Atomic bombings of Hiroshima and Nagasaki

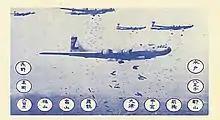
Leaflet showing B-29s dropping bombs. There are 12 circles with 12 Japanese cities named in Japanese writing.

The 509th Composite Group was constituted on 9 December 1944, and activated on 17 December 1944, at Wendover Army Air Field, Utah, commanded by Colonel Paul Tibbets. Tibbets was assigned to organize and command a combat group to develop the means of delivering an atomic weapon against targets in Germany and Japan. Because the flying squadrons of the group consisted of both bomber and transport aircraft, the group was designated as a "composite" rather than a "bombardment" unit. Due to its remoteness, Tibbets selected Wendover for his training base over Great Bend, Kansas and Mountain Home, Idaho. Each bombardier completed at least 50 practice drops of inert or conventional explosive pumpkin bombs, targeting islands around Tinian and later the Japanese home islands, until as late as 14 August 1945. Some of the missions over Japan were flown by single unescorted bombers with a single payload to accustom the Japanese to this pattern. They also simulated actual atomic bombing runs, including the directions of ingress and egress with respect to the wind. Tibbets himself was barred from flying most missions over Japan for fear that he might be captured and interrogated. On 5 April 1945, the code name Operation Centerboard was assigned. The officer responsible for its allocation in the War Department's Operations Division was not cleared to know any details of it. The first bombing was later codenamed Operation Centerboard I, and the second, Operation Centerboard II.